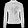
Label: Coat